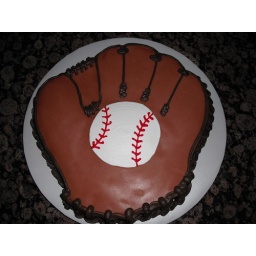
This is a white cake covered in rolled buttercream frosting.